IWRG Cabellera vs. Cabellera (March 2018)

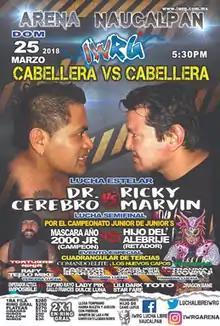
Official poster showing Ricky Marvin and Dr. Cerebro

The IWRG Cabellera vs. Cabellera (Spanish for "Hair vs. Hair") show was a major "lucha libre" event produced and scripted by Mexican professional wrestling promotion International Wrestling Revolution Group (IWRG), that took place on March 25, 2018 in Arena Naucalpan, Naucalpan, State of Mexico, Mexico. The focal point of the Cabellera vs. Cabellera series of shows is one or more traditional "Lucha de Apuestas", or "Bet matches", where all competitors in the match risk their hair on the outcome of the match. The "Lucha de Apuestas" is considered the most prestigious match type in "lucha libre", especially when a wrestlers mask is on the line, but the "hair vs. hair" stipulation is held in almost as high regard.